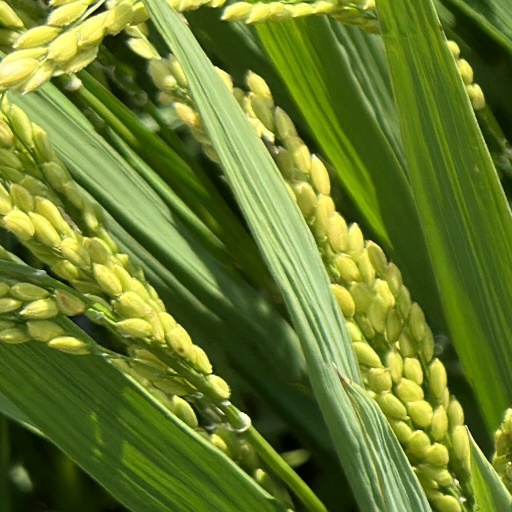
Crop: rice